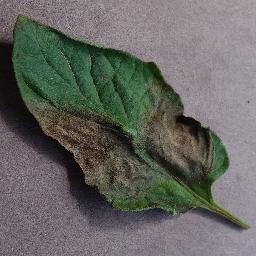
Label: Tomato___Late_blight